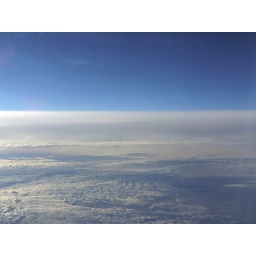
clouds in the sky